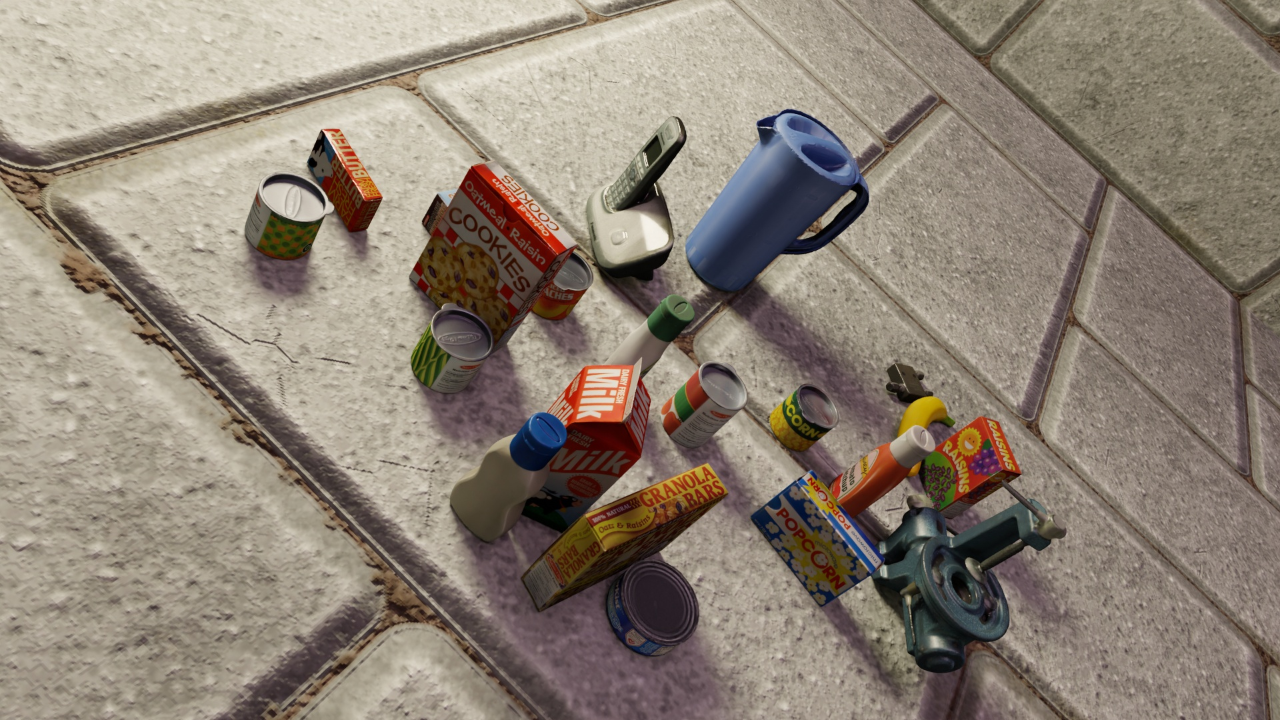
Question:
What are the five normalized (x, y) points between 0 and 1 in the image that outline the grasp plane for the bottle of creamy ranch dressing? Your answer should be as Grasp center: [], Left finger base: [], Right finger base: [], Left finger tip: [], Right finger tip: [].
Answer: Grasp center: [0.496875, 0.405556], Left finger base: [0.517188, 0.394444], Right finger base: [0.474219, 0.418056], Left finger tip: [0.532031, 0.447222], Right finger tip: [0.489063, 0.476389]